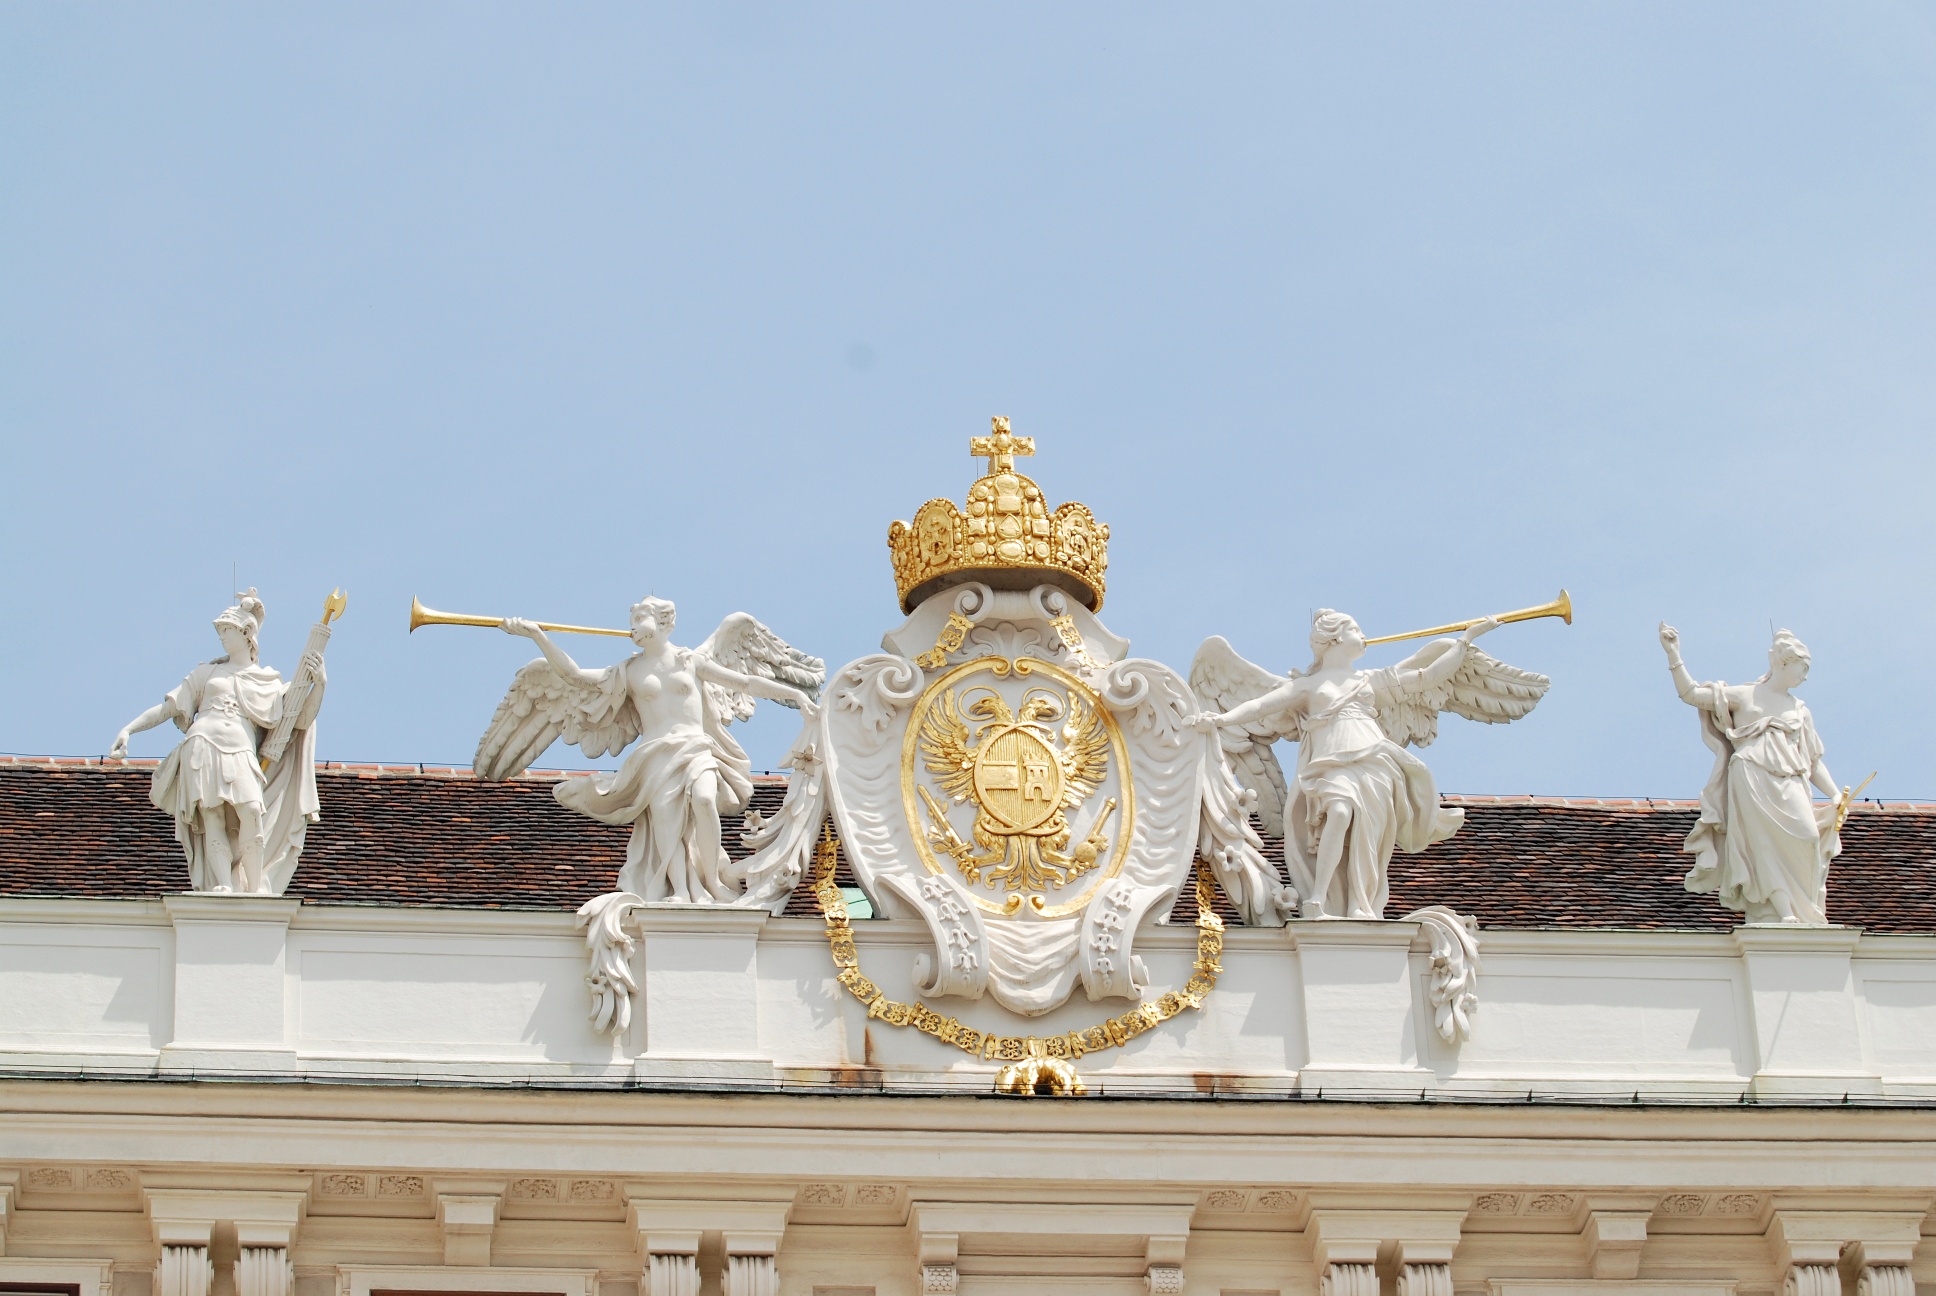
city, monument, cityscape, europe, statue, landmark, nikon, place of worship, austria, sculpture, cool image, temple, vienna, nikkor, d80, cityscapes, wien, 18135mmf3556g, 18135mm, nikond80, osterreich, ancient history